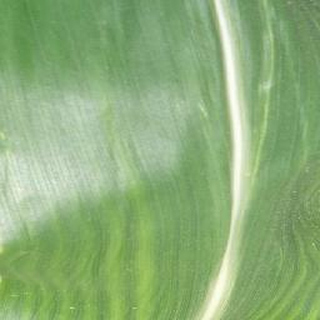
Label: healthy_corn